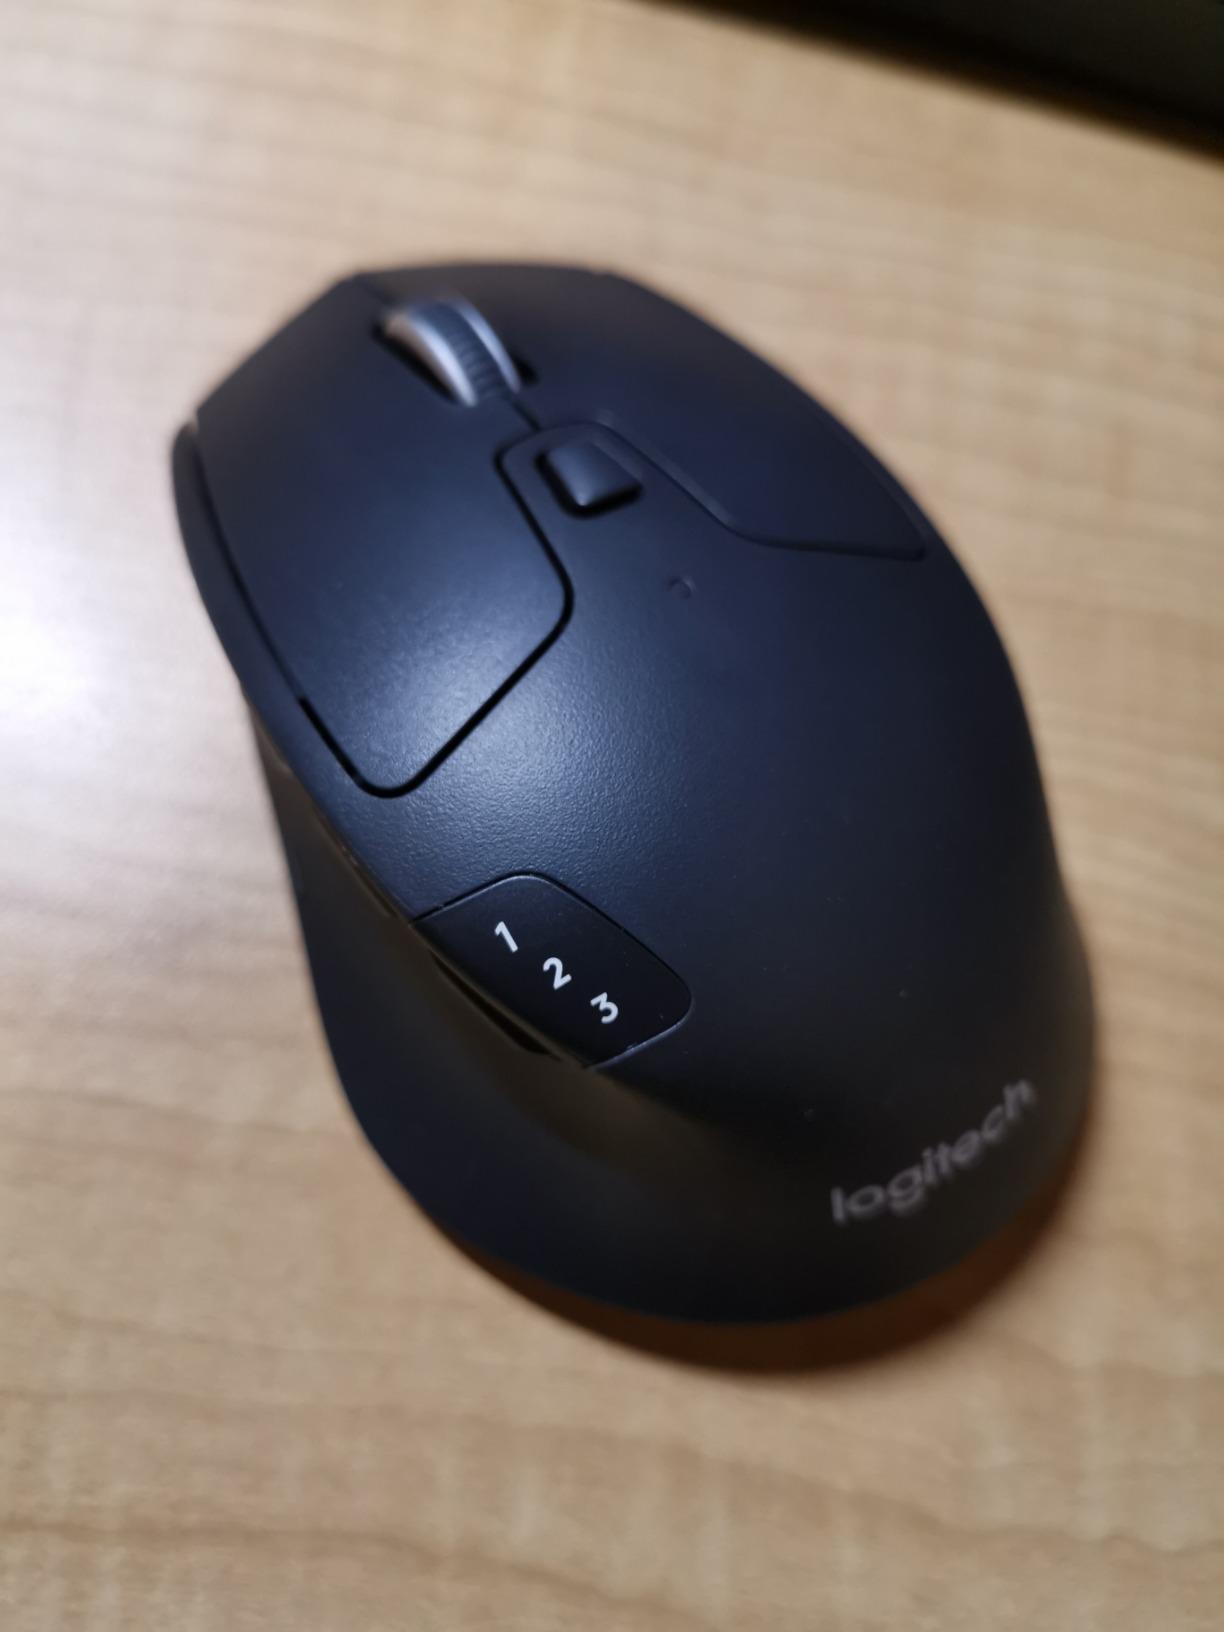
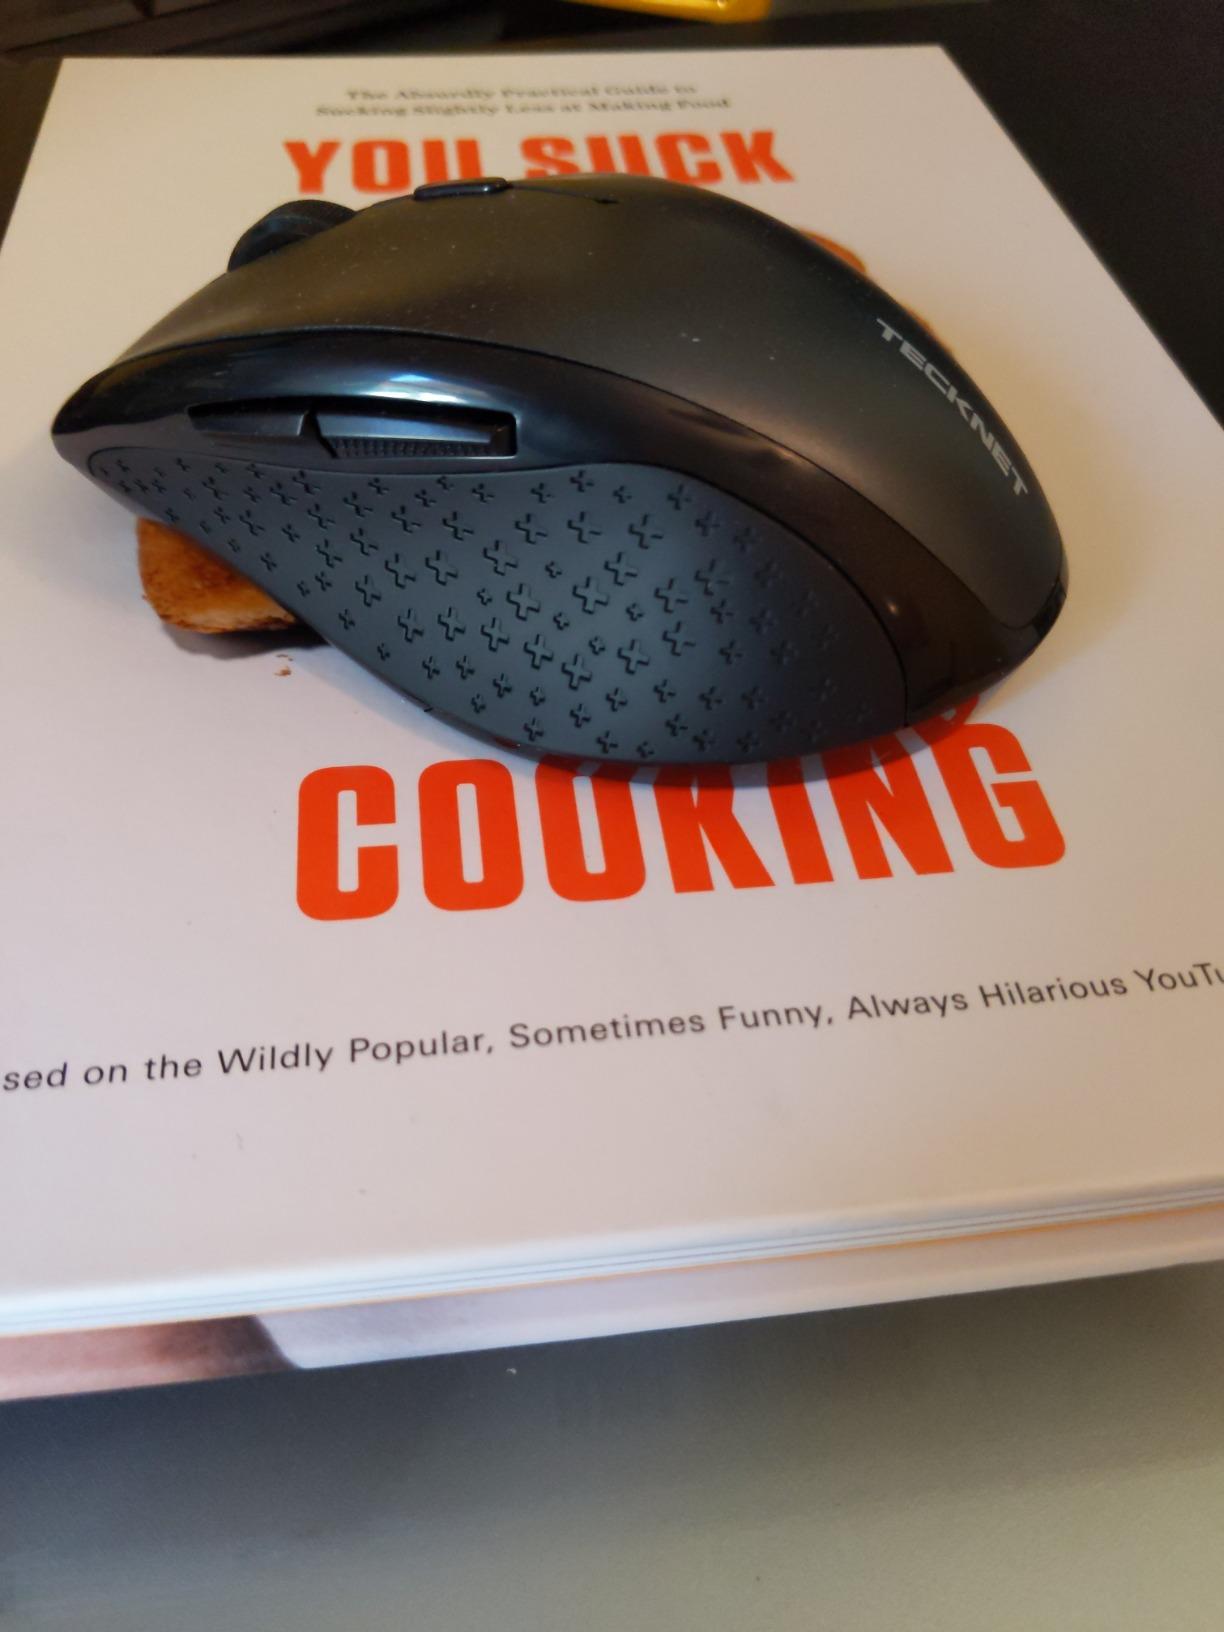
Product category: mouse
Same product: no